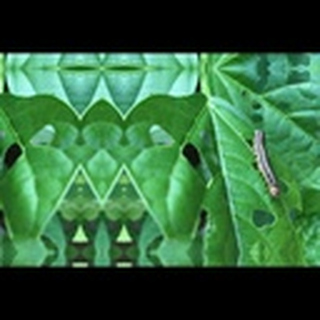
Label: cotton_army_worm